GoRaleigh

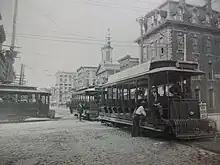
Electric street cars on Fayetteville Street, Raleigh, NC in 1910.

Previous to the GoRaleigh system, Carolina Power & Light Company provided public transit to the city, starting in 1886 with mule-drawn vehicles and covering routes in of central Raleigh. In 1891, the mule-drawn service came to an end, and the electric streetcar service began. The streetcars served several routes, covering about of the city. Due to rapid advances in automotive technology at that time, in 1933 all electric streetcar services ended, replaced by gasoline-powered buses. Ridership remained strong until the 1950s, when the popularity of private vehicles began to reduce transit ridership nationwide.